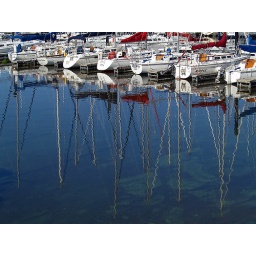
Sailboat masts reflect in the water at a boat marina on Lake Pepin in Pepin, Wisconsin, USA.